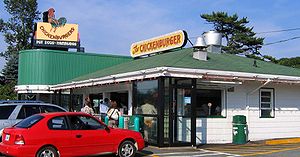
Diner
En diner-lignende restaurant i Nova Scotia
En diner er en type restaurant, der er udbredt i Nordamerika; hovedsagelig i Midtvesten, i New York City, Pennsylvania, New Jersey, og i andre dele af det nordøstlige USA. Dinere findes dog over hele USA, Canada og flere steder i Vesteuropa. Dinere var oprindeligt kendetegnet ved at være indrettet i præfabrikerede bygninger, og i Nordamerika opfattes det forsat som definitionen på en Diner. Begrebet har i dag en noget bredere betydning, idet det henviser til restauranter, der serverer mad, som den der serveres i de oprindelige dinere i præfabrikerede bygninger.